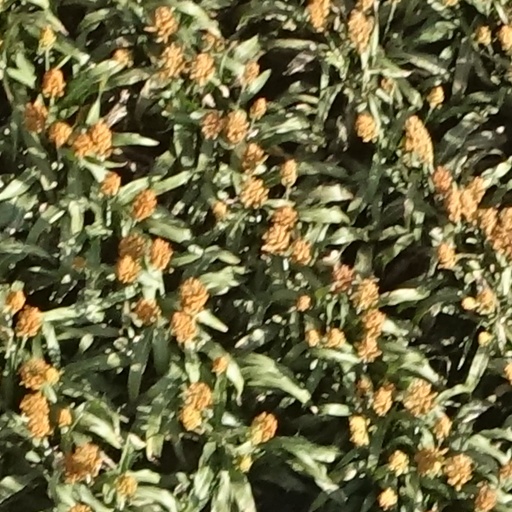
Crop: sorghum